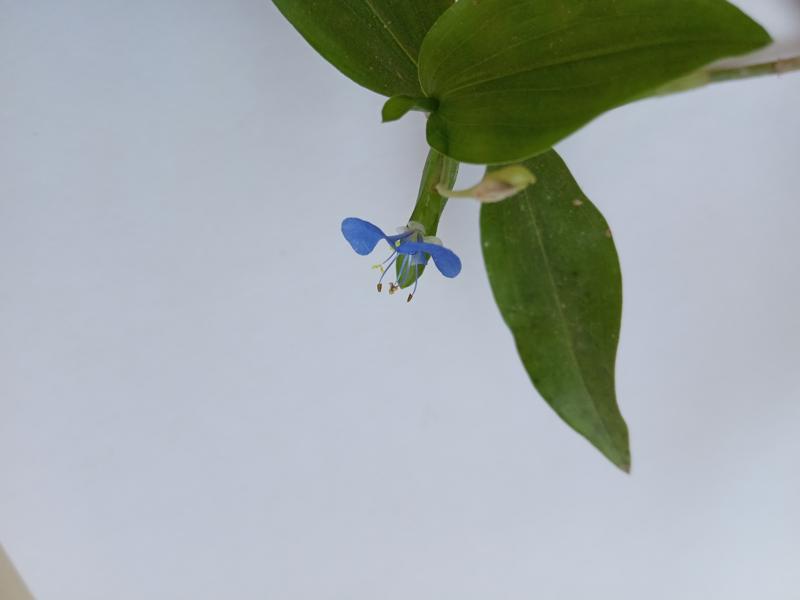
Weed species: Commelina benghalensis